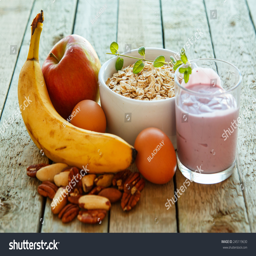
healthy breakfast on the kitchen table